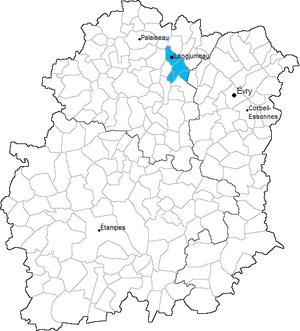
Carte de localisation du canton de Longjumeau en Essonne (91)
Le canton de Longjumeau est une division administrative et une circonscription électorale française située dans le département de l'Essonne et la région Île-de-France.